UEFA Women's Euro 1997 final

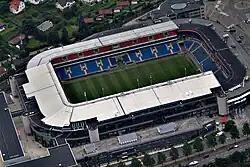
Ullevaal Stadion, Oslo, Norway, where the final was held (pictured here in 2012)

The final of UEFA Women's Euro 1997 was held on 12 July 1997 at Ullevaal Stadion, Oslo, Norway. Germany won the match, beating Italy 2-0.